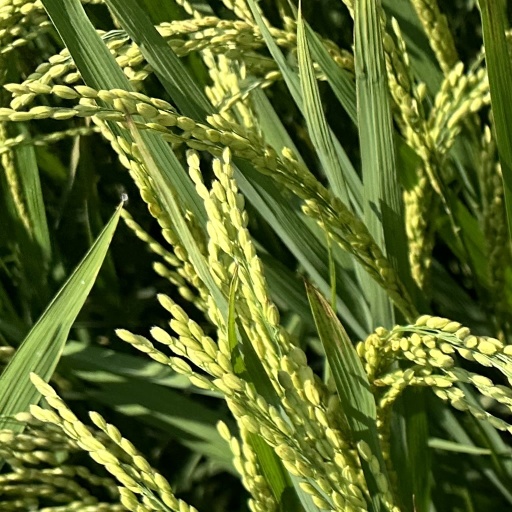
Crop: rice